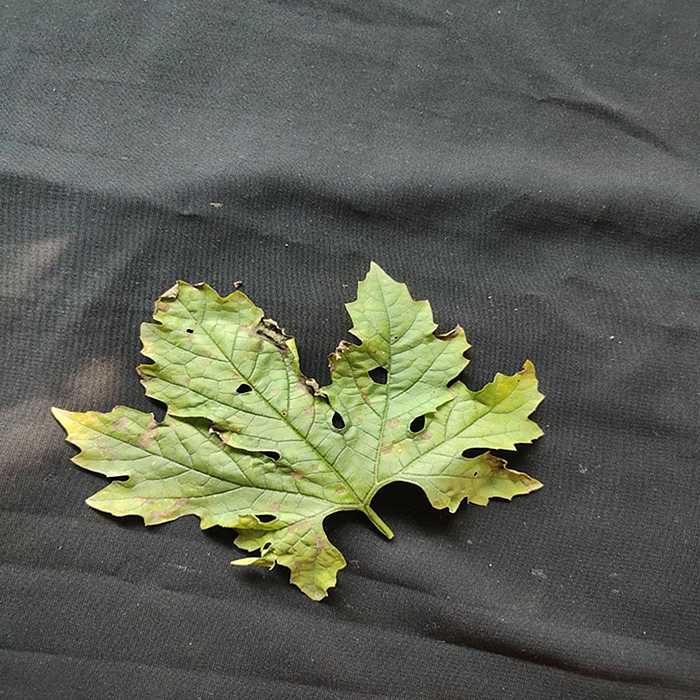
Plant: Bitter Gourd
Label: Downey mildew